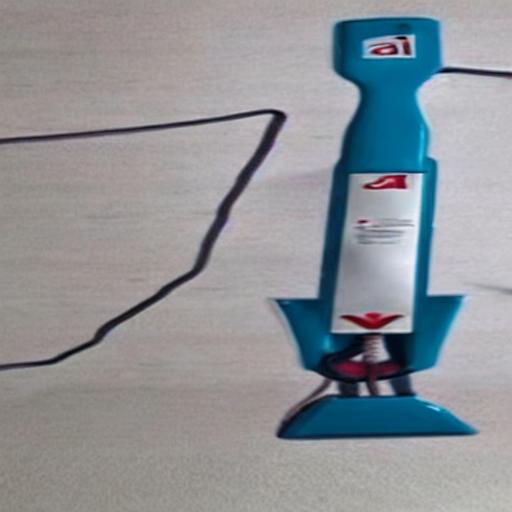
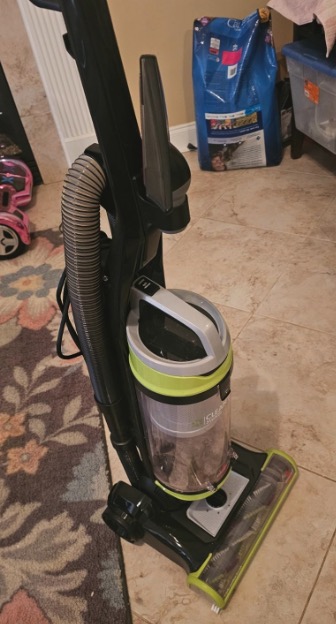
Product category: items_vacuum
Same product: no